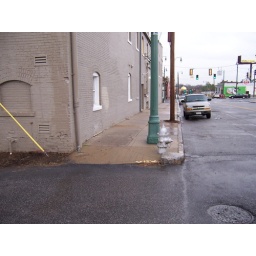
A view of the edge of the alley, and around the pole that will be planted with wild flowers this spring.